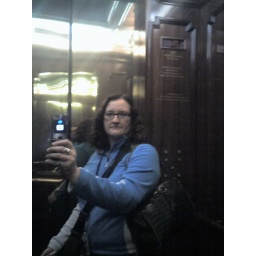
same shift as 14th, but on my way home in the early hours of the morning in the car park lift.